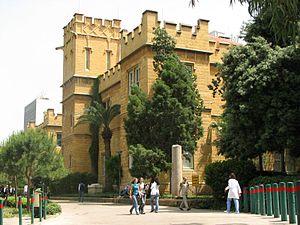
Beyrouth est la capitale du Liban et la ville la plus importante du pays. C'est une métropole qui comptait environ 360 000 habitants en 2011. L'agglomération urbaine comporte entre 1,8 et 2 millions d'habitants, soit près de 50 % de la population du pays. La ville forme le gouvernorat de Beyrouth, le seul qui ne soit pas divisé en districts. Elle abrite le siège du gouvernement. Bien qu'il soit fréquent de parler de Beyrouth pour désigner la ville et ses banlieues, il n'existe pas de telle entité officielle, plusieurs administrations définissant seulement, à des fins d'études, une Région métropolitaine de Beyrouth.